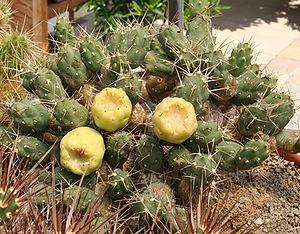
Cumulopuntia boliviana est une espèce de plantes dicotylédones de la famille des Cactaceae, originaire d'Amérique du Sud. Ce sont des cactus formant des « coussins » qui poussent dans les déserts andins à environ 4000 mètres d'altitude.